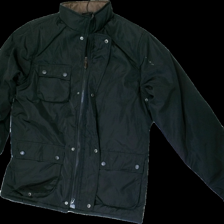
View: front
Type: Jacket
Category: Men
Brand: Not in the list
Brand text on label: Buxbom
Colors: Black
Material: 100% Polyester
Cut: Regular
Size: L
Season: All
Stains: Minor
Damage: Stain
Damage location: top right
Price range: 50-100
Recommended usage: Reuse
Description: black jacket